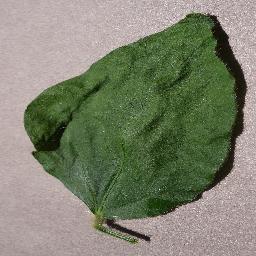
Label: Soybean___healthy